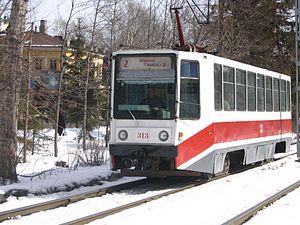
Le tramway de Tomsk est le réseau de tramways de la ville de Tomsk, centre administratif de l'oblast de Tomsk, en Russie. Le réseau comporte cinq lignes pour 40,9 kilomètres de longueur additionnée. Il est officiellement mis en service le 25 avril 1949.